Biete Lehem

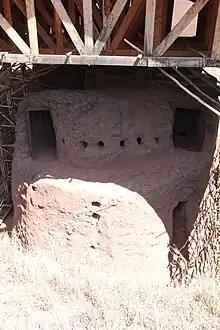
The rock church Biete Lehem in Lalibela, Ethiopia

Biete Lehem is an underground monolith church carved into rock. It is located in Lalibela, Ethiopia. It was created during the Kingdom of Axum. It is part of UNESCO World Heritage Site at Lalibela. The name Biete Lehem is from Bethlehem Hebrew: בֵּית לֶחֶם (House of Holy Bread).